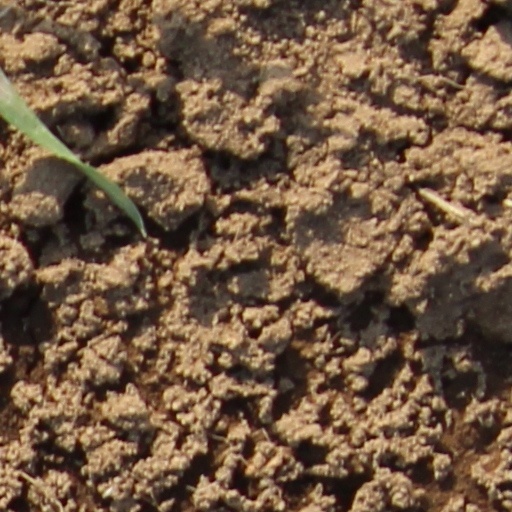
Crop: wheat